Junya Matsunaga

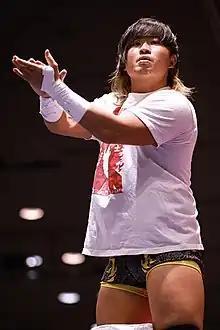
Matsunaga in May 2023

is a Japanese professional wrestler currently performing in the Japanese promotion Pro Wrestling Zero1 where he is a former Intercontinental Tag Team Champion.